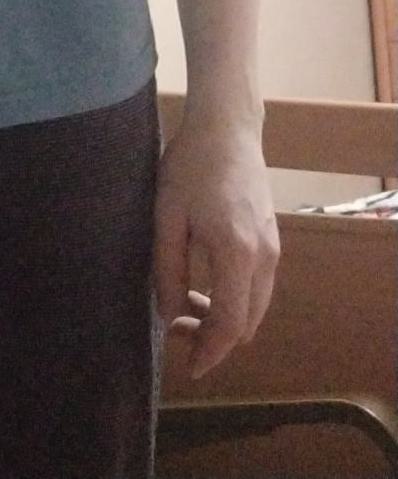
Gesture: no_gesture